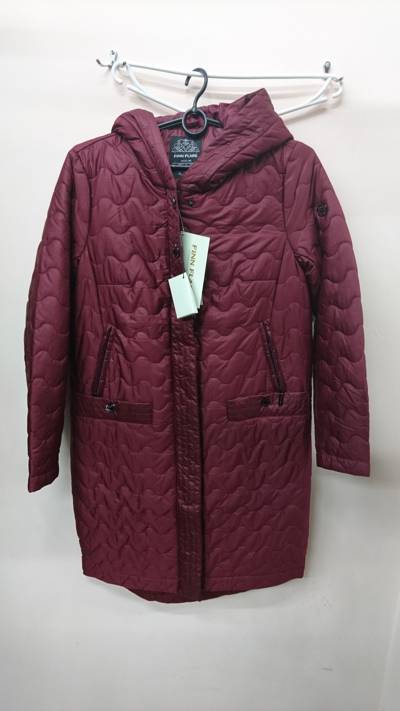
Waste category: clothes